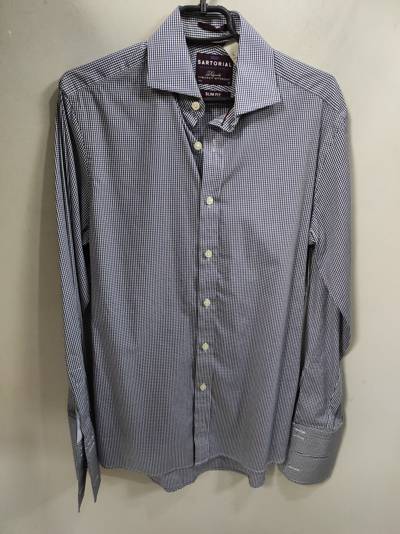
Waste category: clothes